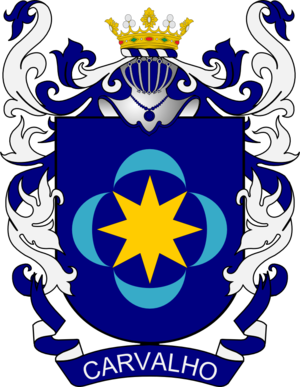
Sebastião José de Carvalho e Melo, comte d'Oeiras et marquis de Pombal est un homme politique portugais. Sa personnalité, son désir de réforme et des circonstances exceptionnelles ont fait de ce secrétaire d'État l'un des hommes politiques les plus importants dans l'histoire du Portugal.